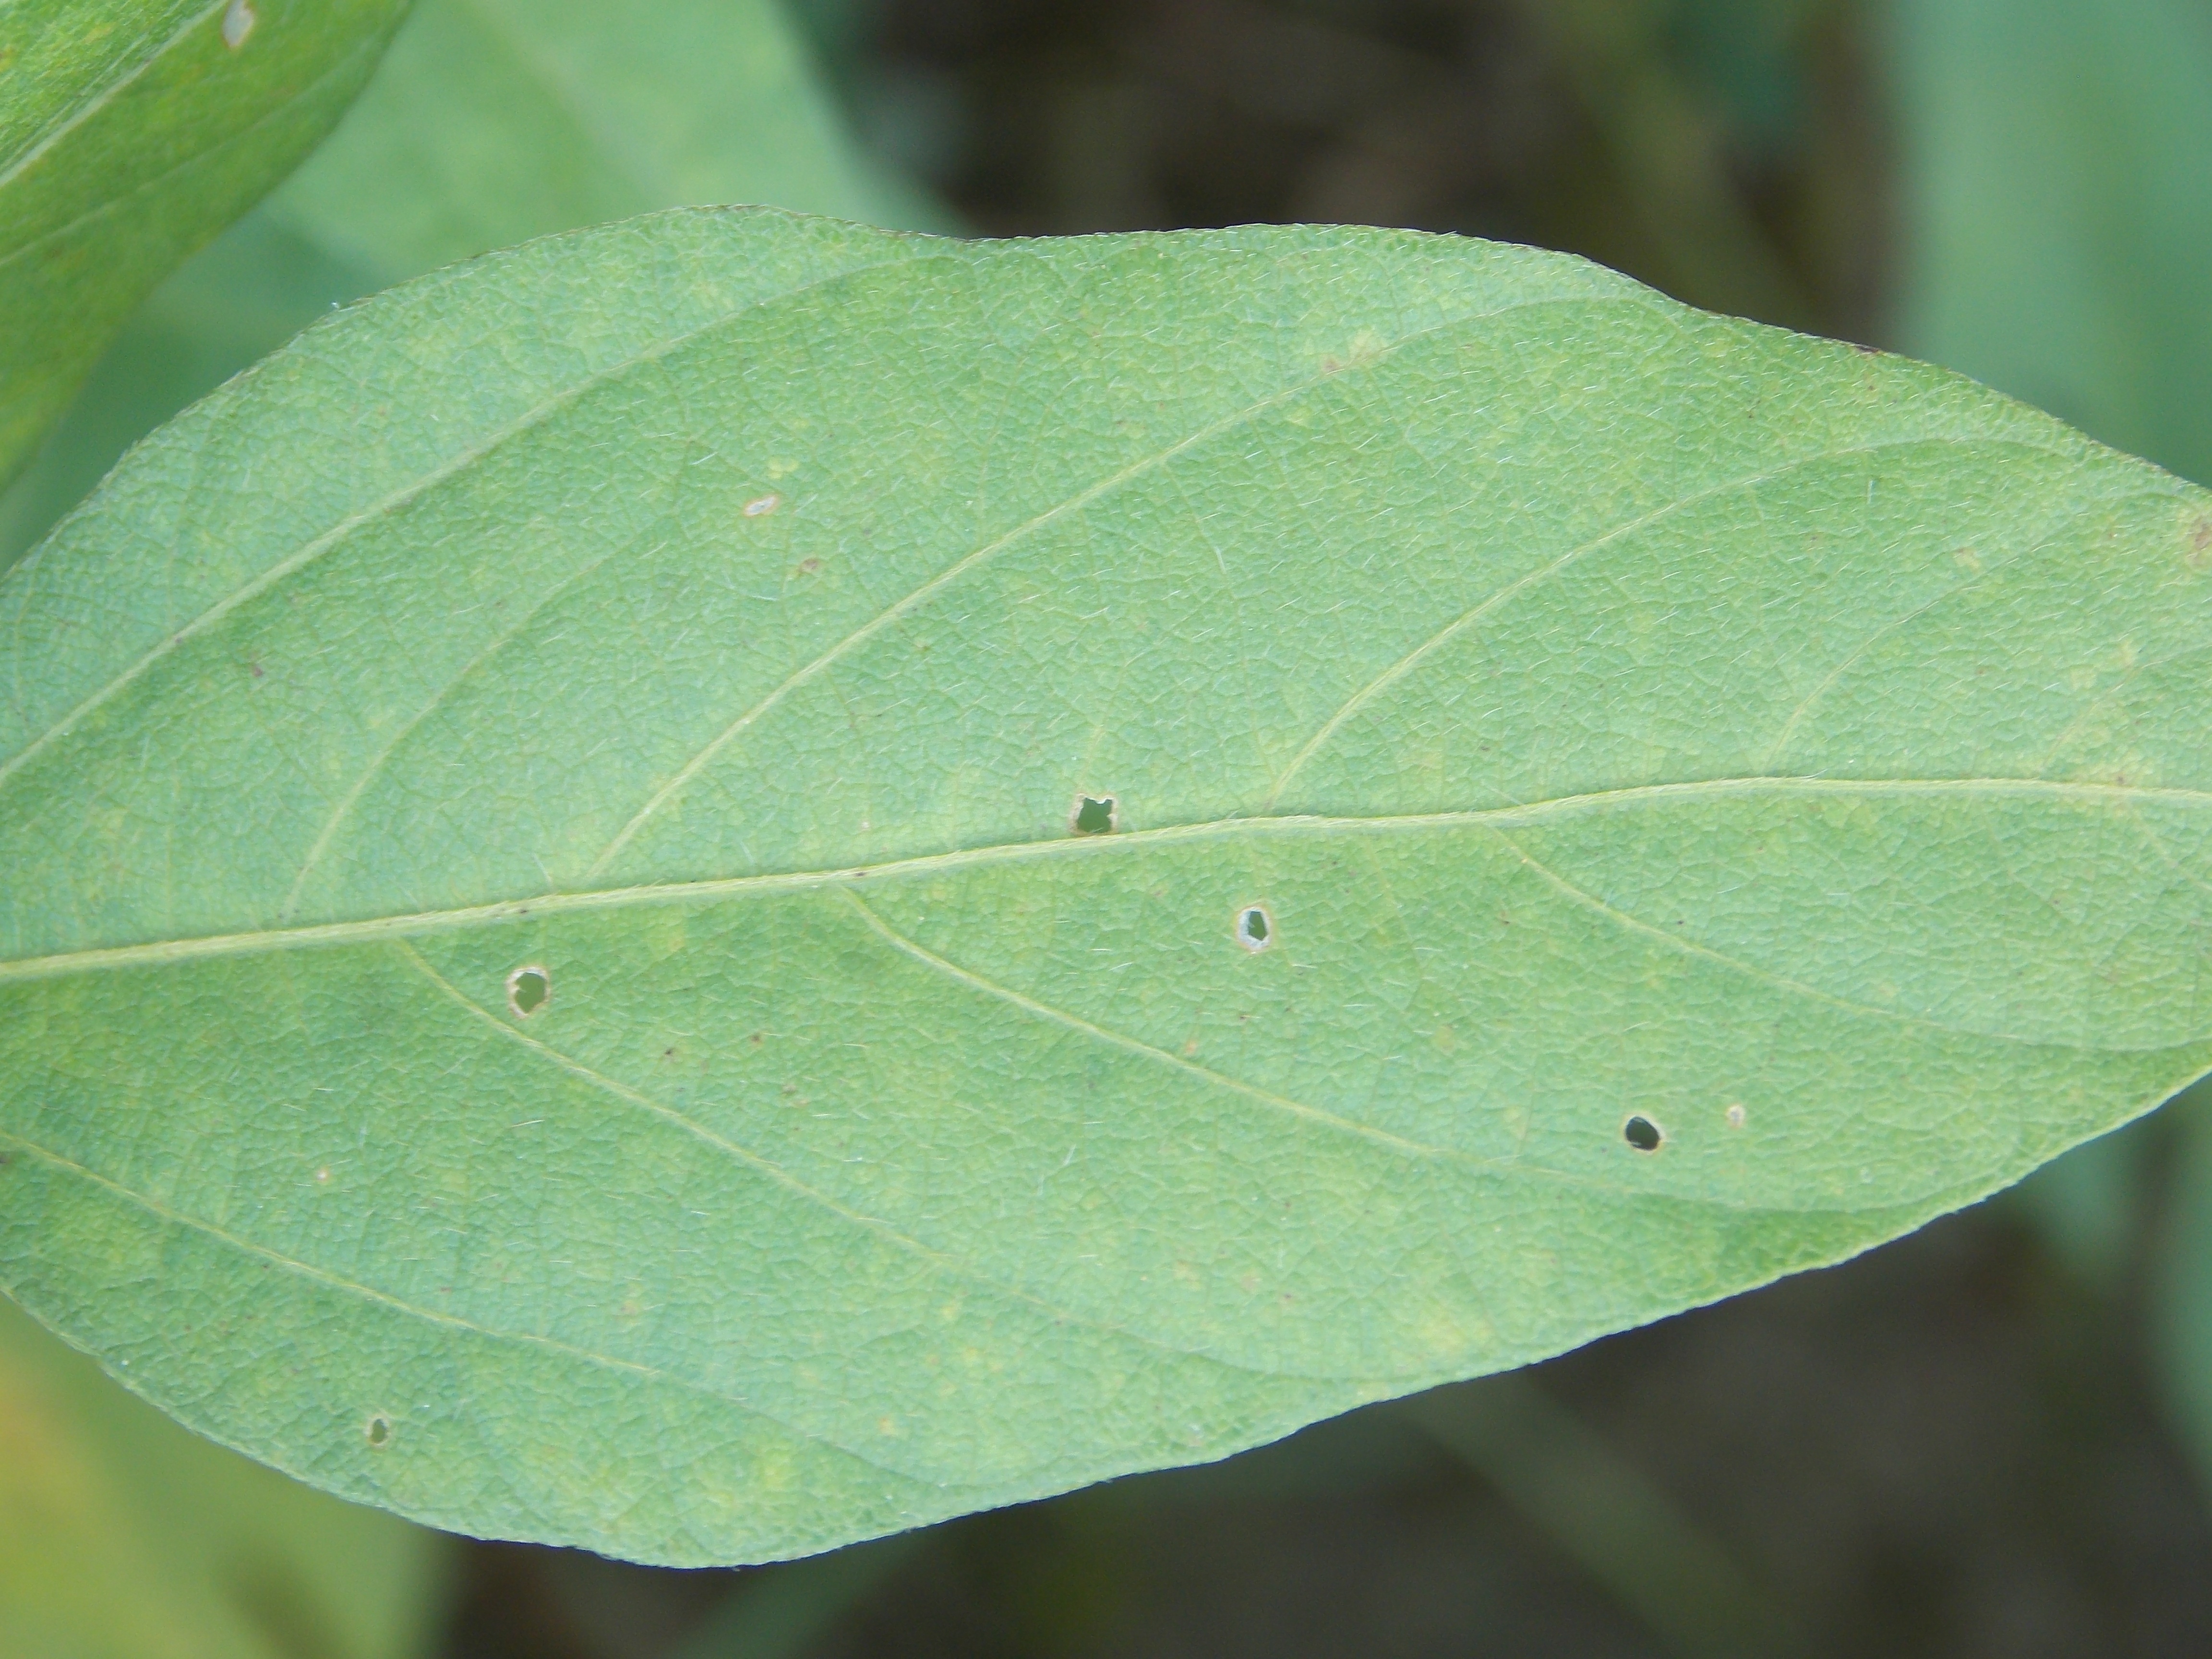
Label: Healthy